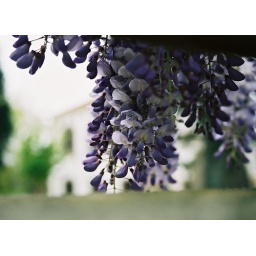
Surronded by cork trees and nestled in the mountains